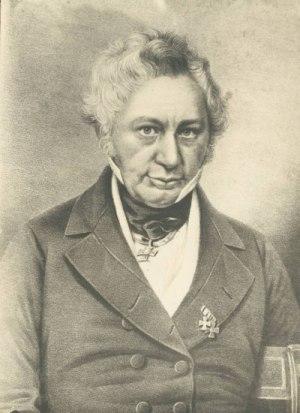
Johann Christoph Wöhrmann est un marchand germano-balte et le consul général prussien de Livonie et de Courlande à Riga.